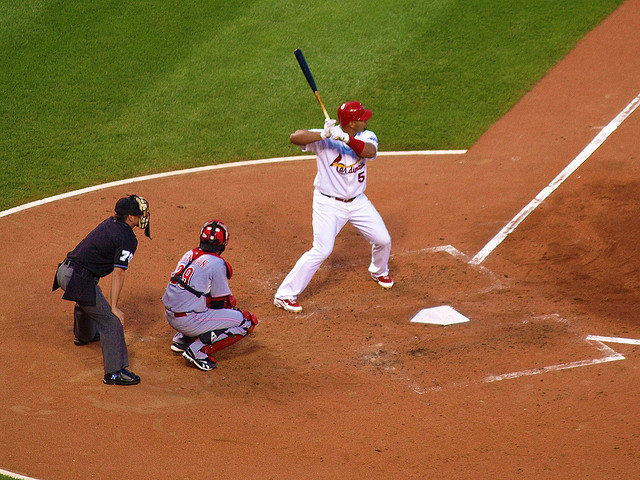
user: Given an image and a question. Answer the question in a short answer. Question: What shape do the bases form in this sport? Short Answer:
assistant: diamond